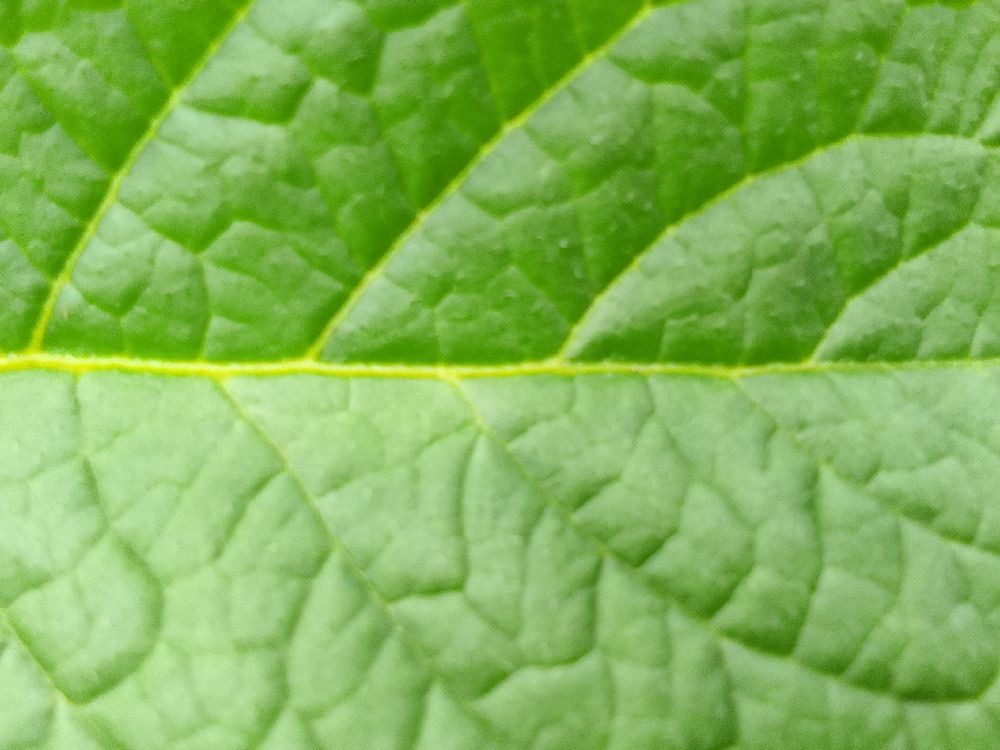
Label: Healthy